Black Sands (TV series)

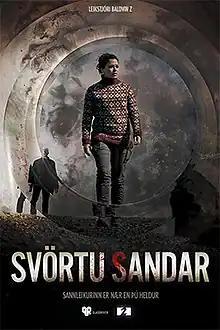

Black Sands is an Icelandic crime-drama television series created by Aldís Amah Hamilton, Andri Óttarsson, and Ragnar Jónsson. It is directed by Baldvin Zophoníasson. The show premiered on Stöð 2 on 25 December 2021.